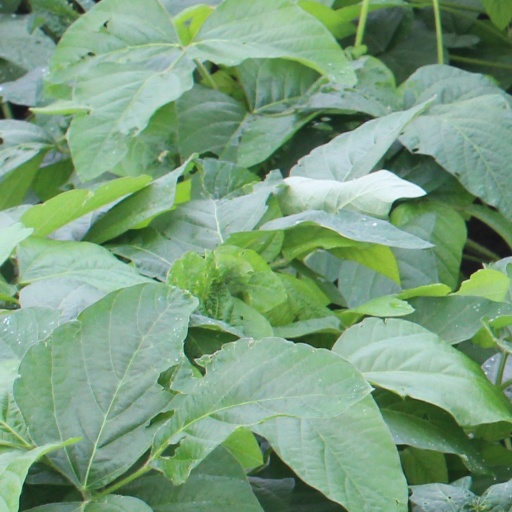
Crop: soybean